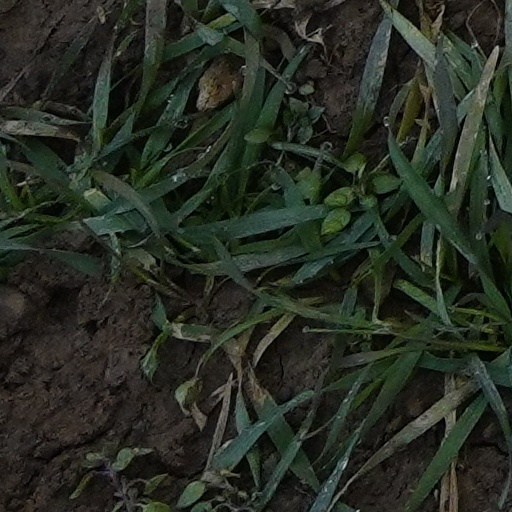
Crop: wheat